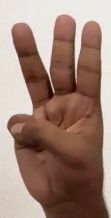
ASL sign: W